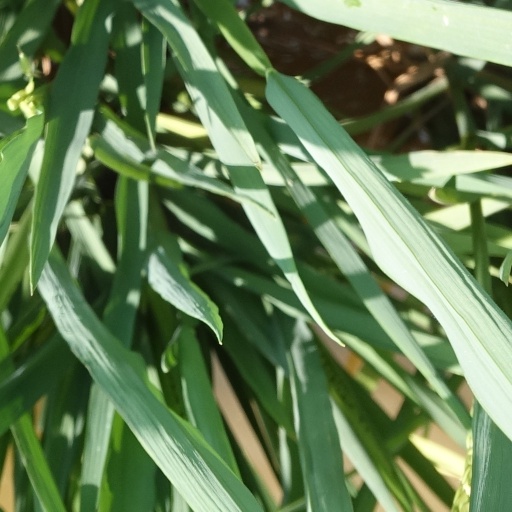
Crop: rice